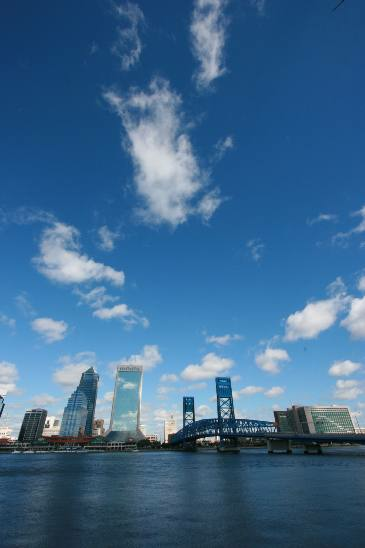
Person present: No